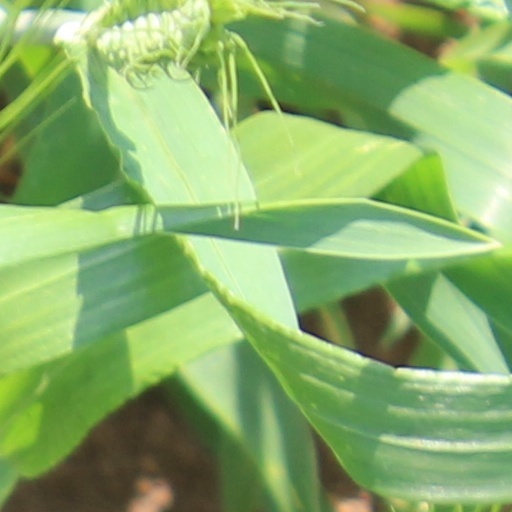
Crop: wheat